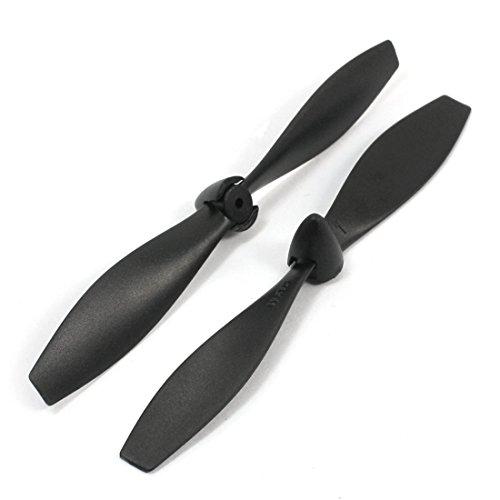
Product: uxcell 2Pcs 2mm Hole Dia 108 x 68mm DIY Toy Helicopter Tail Parts Propellers
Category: Toys & Games | Hobbies | Remote & App Controlled Vehicles & Parts | Remote & App Controlled Vehicle Parts
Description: Product Name : DIY Toy RC ModelPropeller;Vane Numbers : 2;Model : 108 x 68mm.
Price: $8.18
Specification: ASIN:B00LUUA5W2|ShippingWeight:0.32ounces(Viewshippingratesandpolicies)|DateFirstAvailable:November26,2014